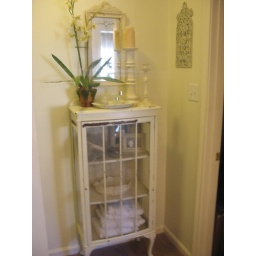
my mimi gave this to me when I was born. it's in my bath holding fresh towels and soaps